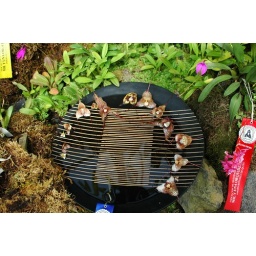
To display Draculas at the Quito show, Monica Navarro floats them in water on a plate